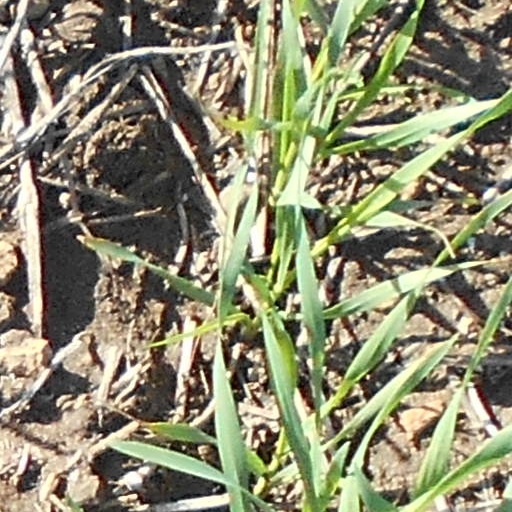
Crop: wheat